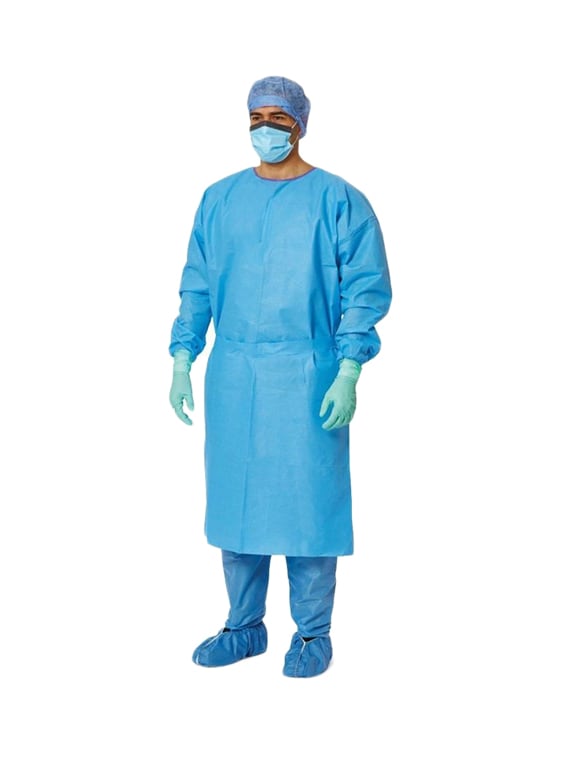
Objects detected:
Mask
Gloves
Gloves
Coverall